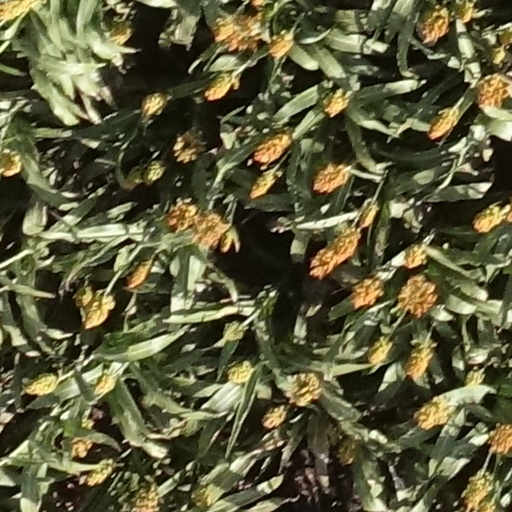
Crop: sorghum